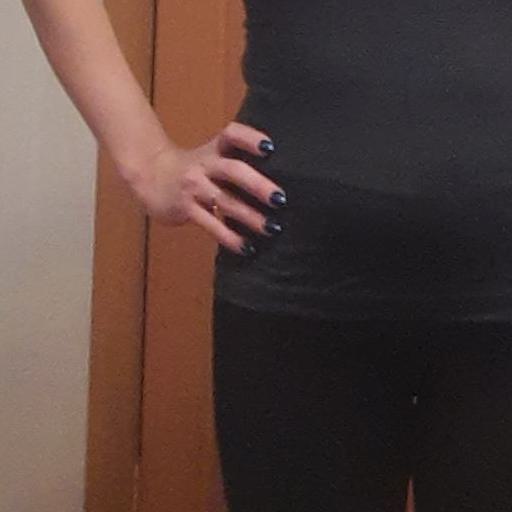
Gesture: no_gesture